Ottoman defter of the District of Branković (1455)

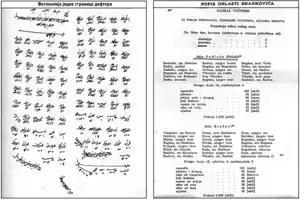
An original photocopied page of the defter from the Istanbul historical archives and its translation into Serbo-Croatian

The Ottoman cadastral tax census (defter) of 1455 in the District of Branković (defter Vuk-ili) is one of the oldest Ottoman tax registers in the Balkans. At the time of the defter, the District of Branković included parts of central Serbia (present-day Toplica District and the historical Raška Region), part of northeastern Montenegro and parts of eastern Kosovo (the Kosovo Plain). The defter recorded: